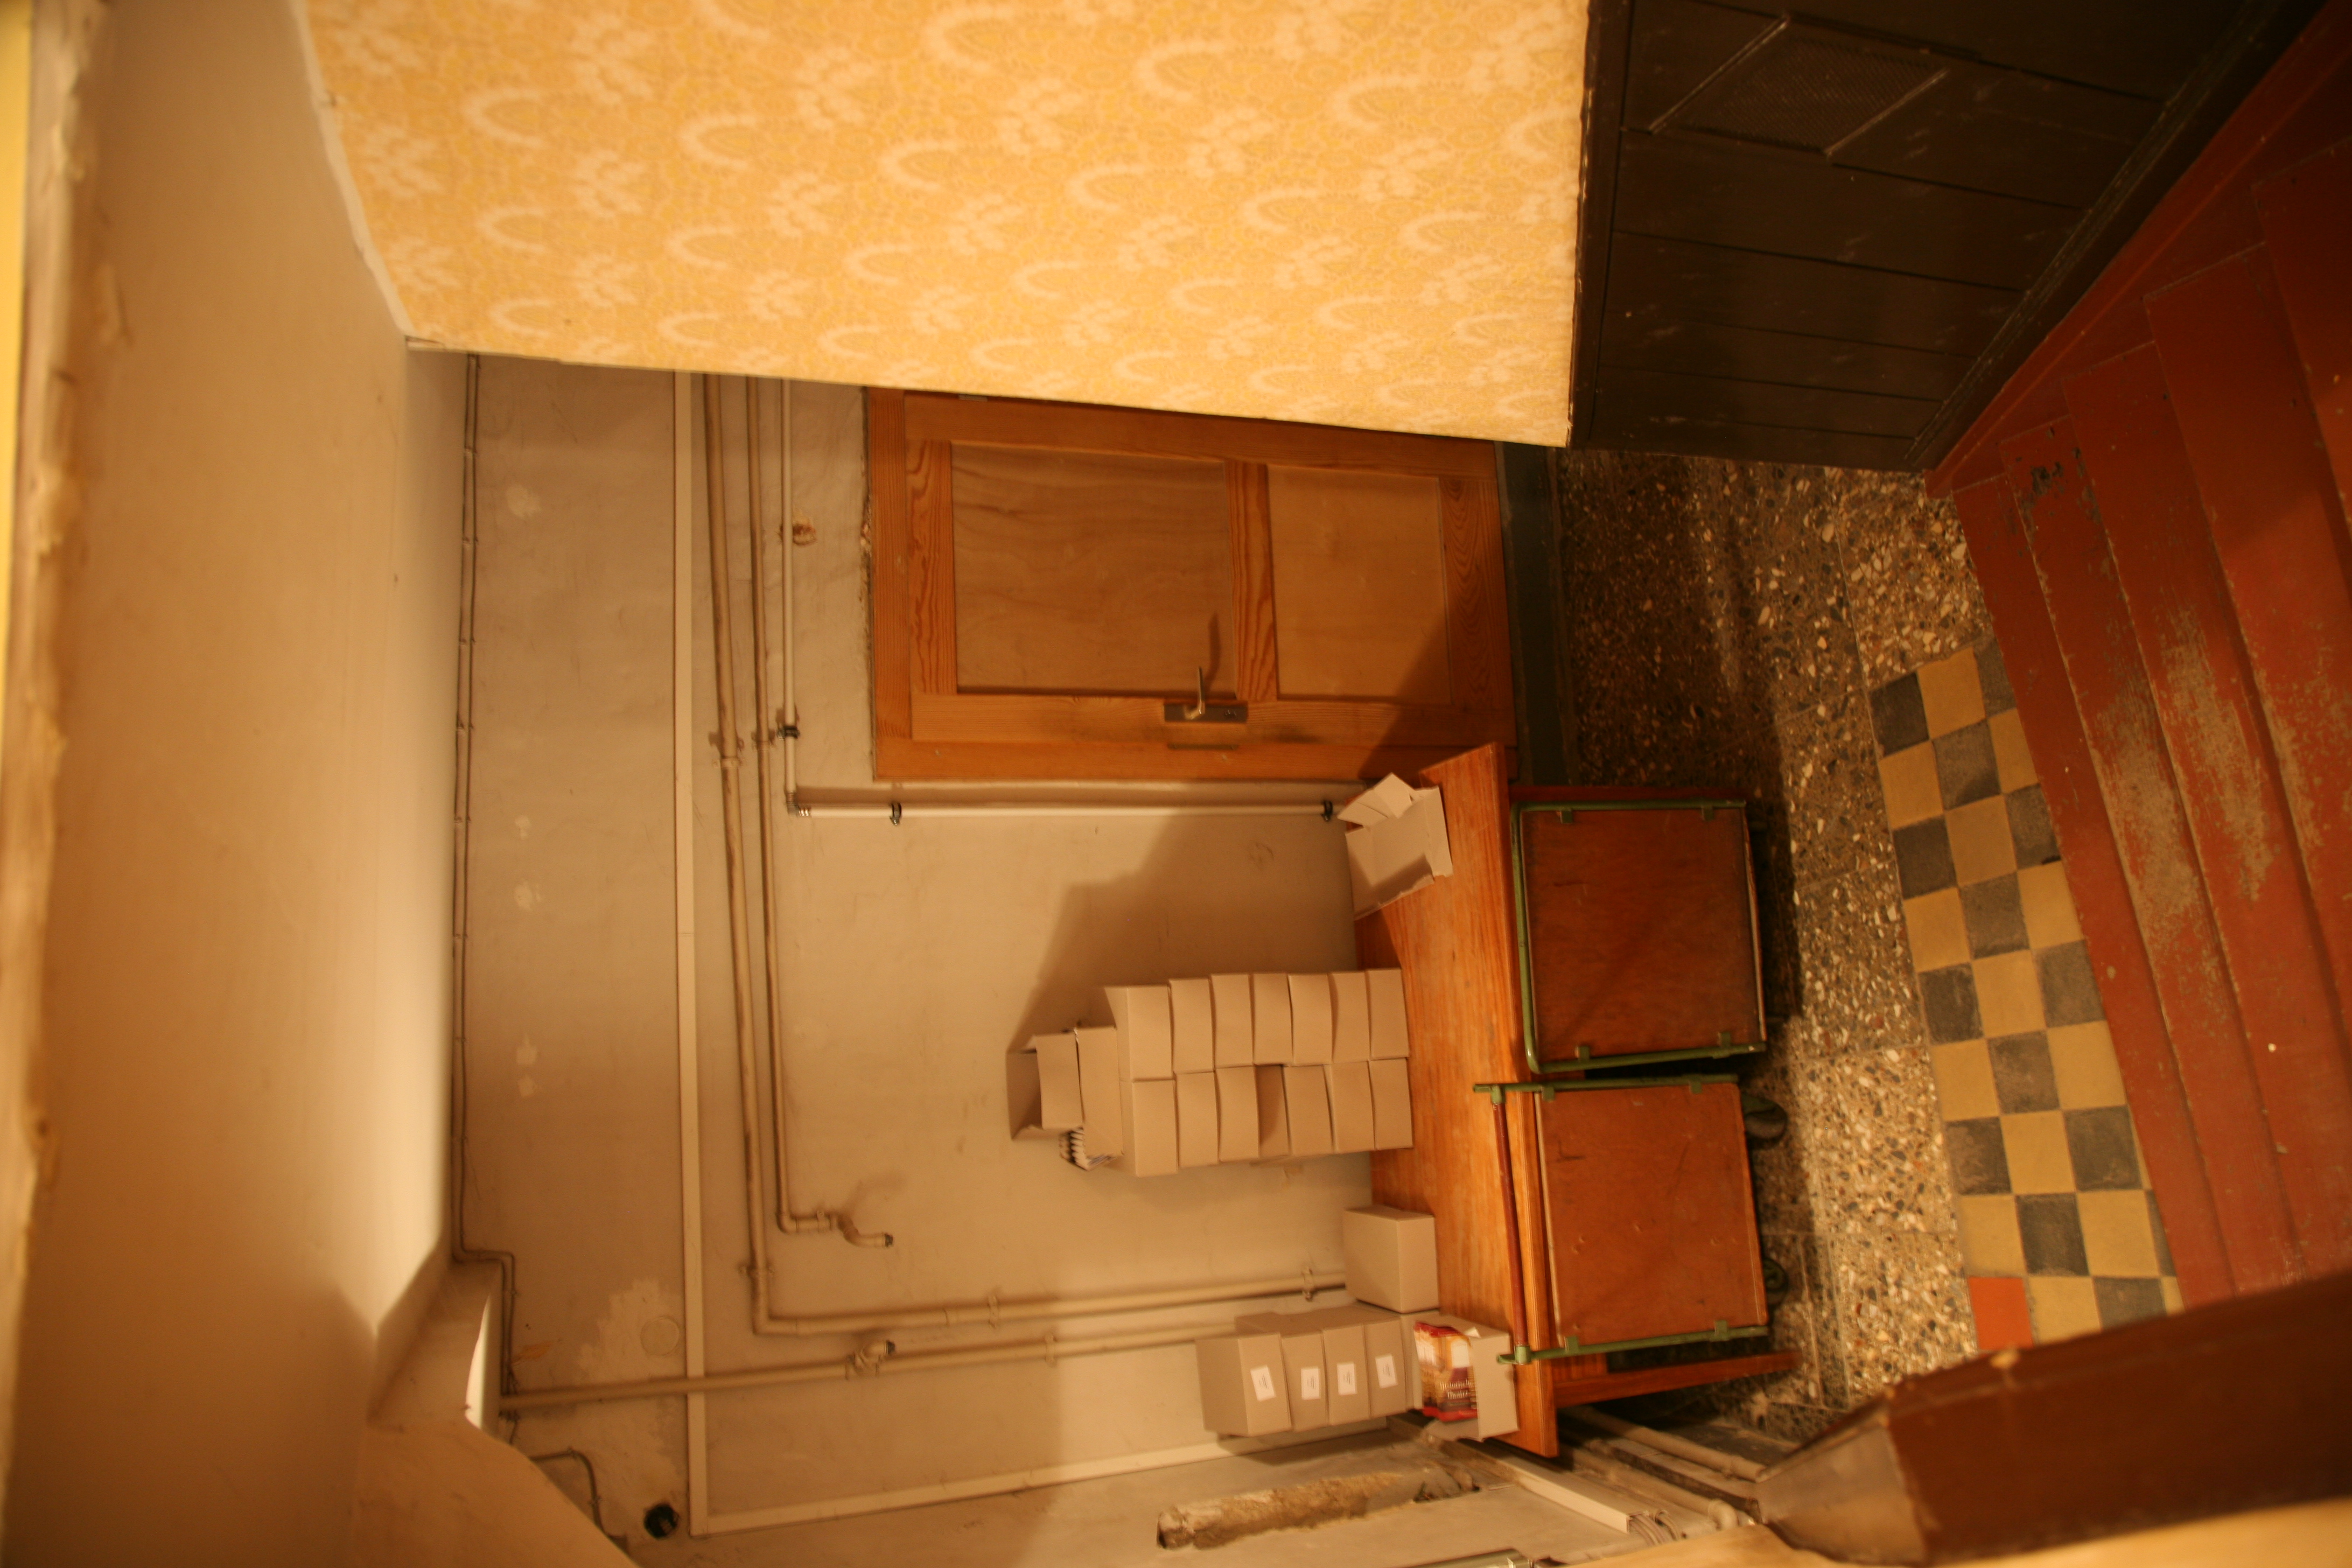
house, floor, home, cottage, property, room, apartment, interior design, bathroom, design, estate, suite